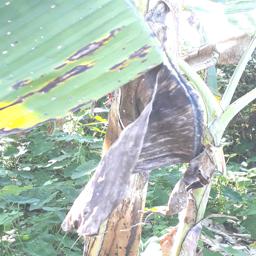
Label: BLACK SIGATOKA